Sonar

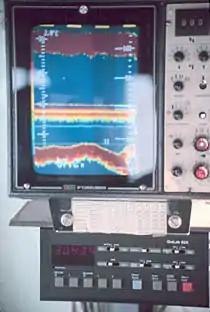
Cabin display of a fish finder sonar

Helicopters can be used for antisubmarine warfare by deploying fields of active-passive sonobuoys or can operate dipping sonar, such as the AQS-13. Fixed wing aircraft can also deploy sonobuoys and have greater endurance and capacity to deploy them. Processing from the sonobuoys or dipping sonar can be on the aircraft or on ship. Dipping sonar has the advantage of being deployable to depths appropriate to daily conditions. Helicopters have also been used for mine countermeasure missions using towed sonars such as the AQS-20A.